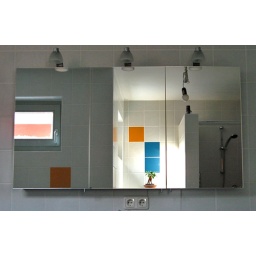
That's the mirror in our bathroom